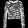
Label: Pullover